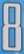
Number: 8